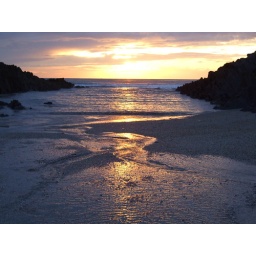
2009 - I'm stood on the cool shail, glass of red in one hand..........camera in the other.